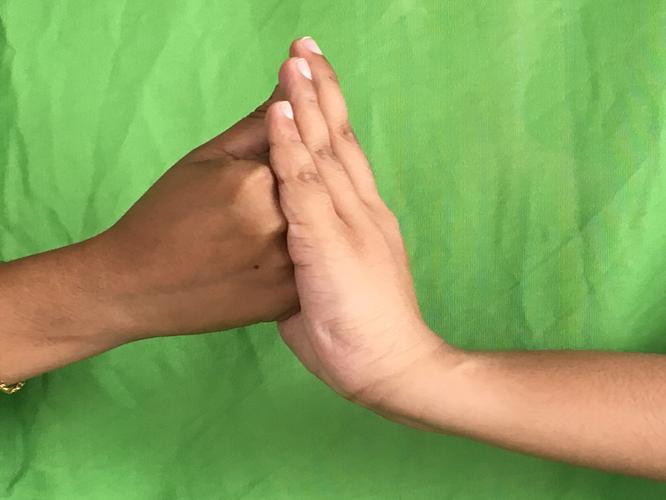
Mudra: Shanka
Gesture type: double_hand